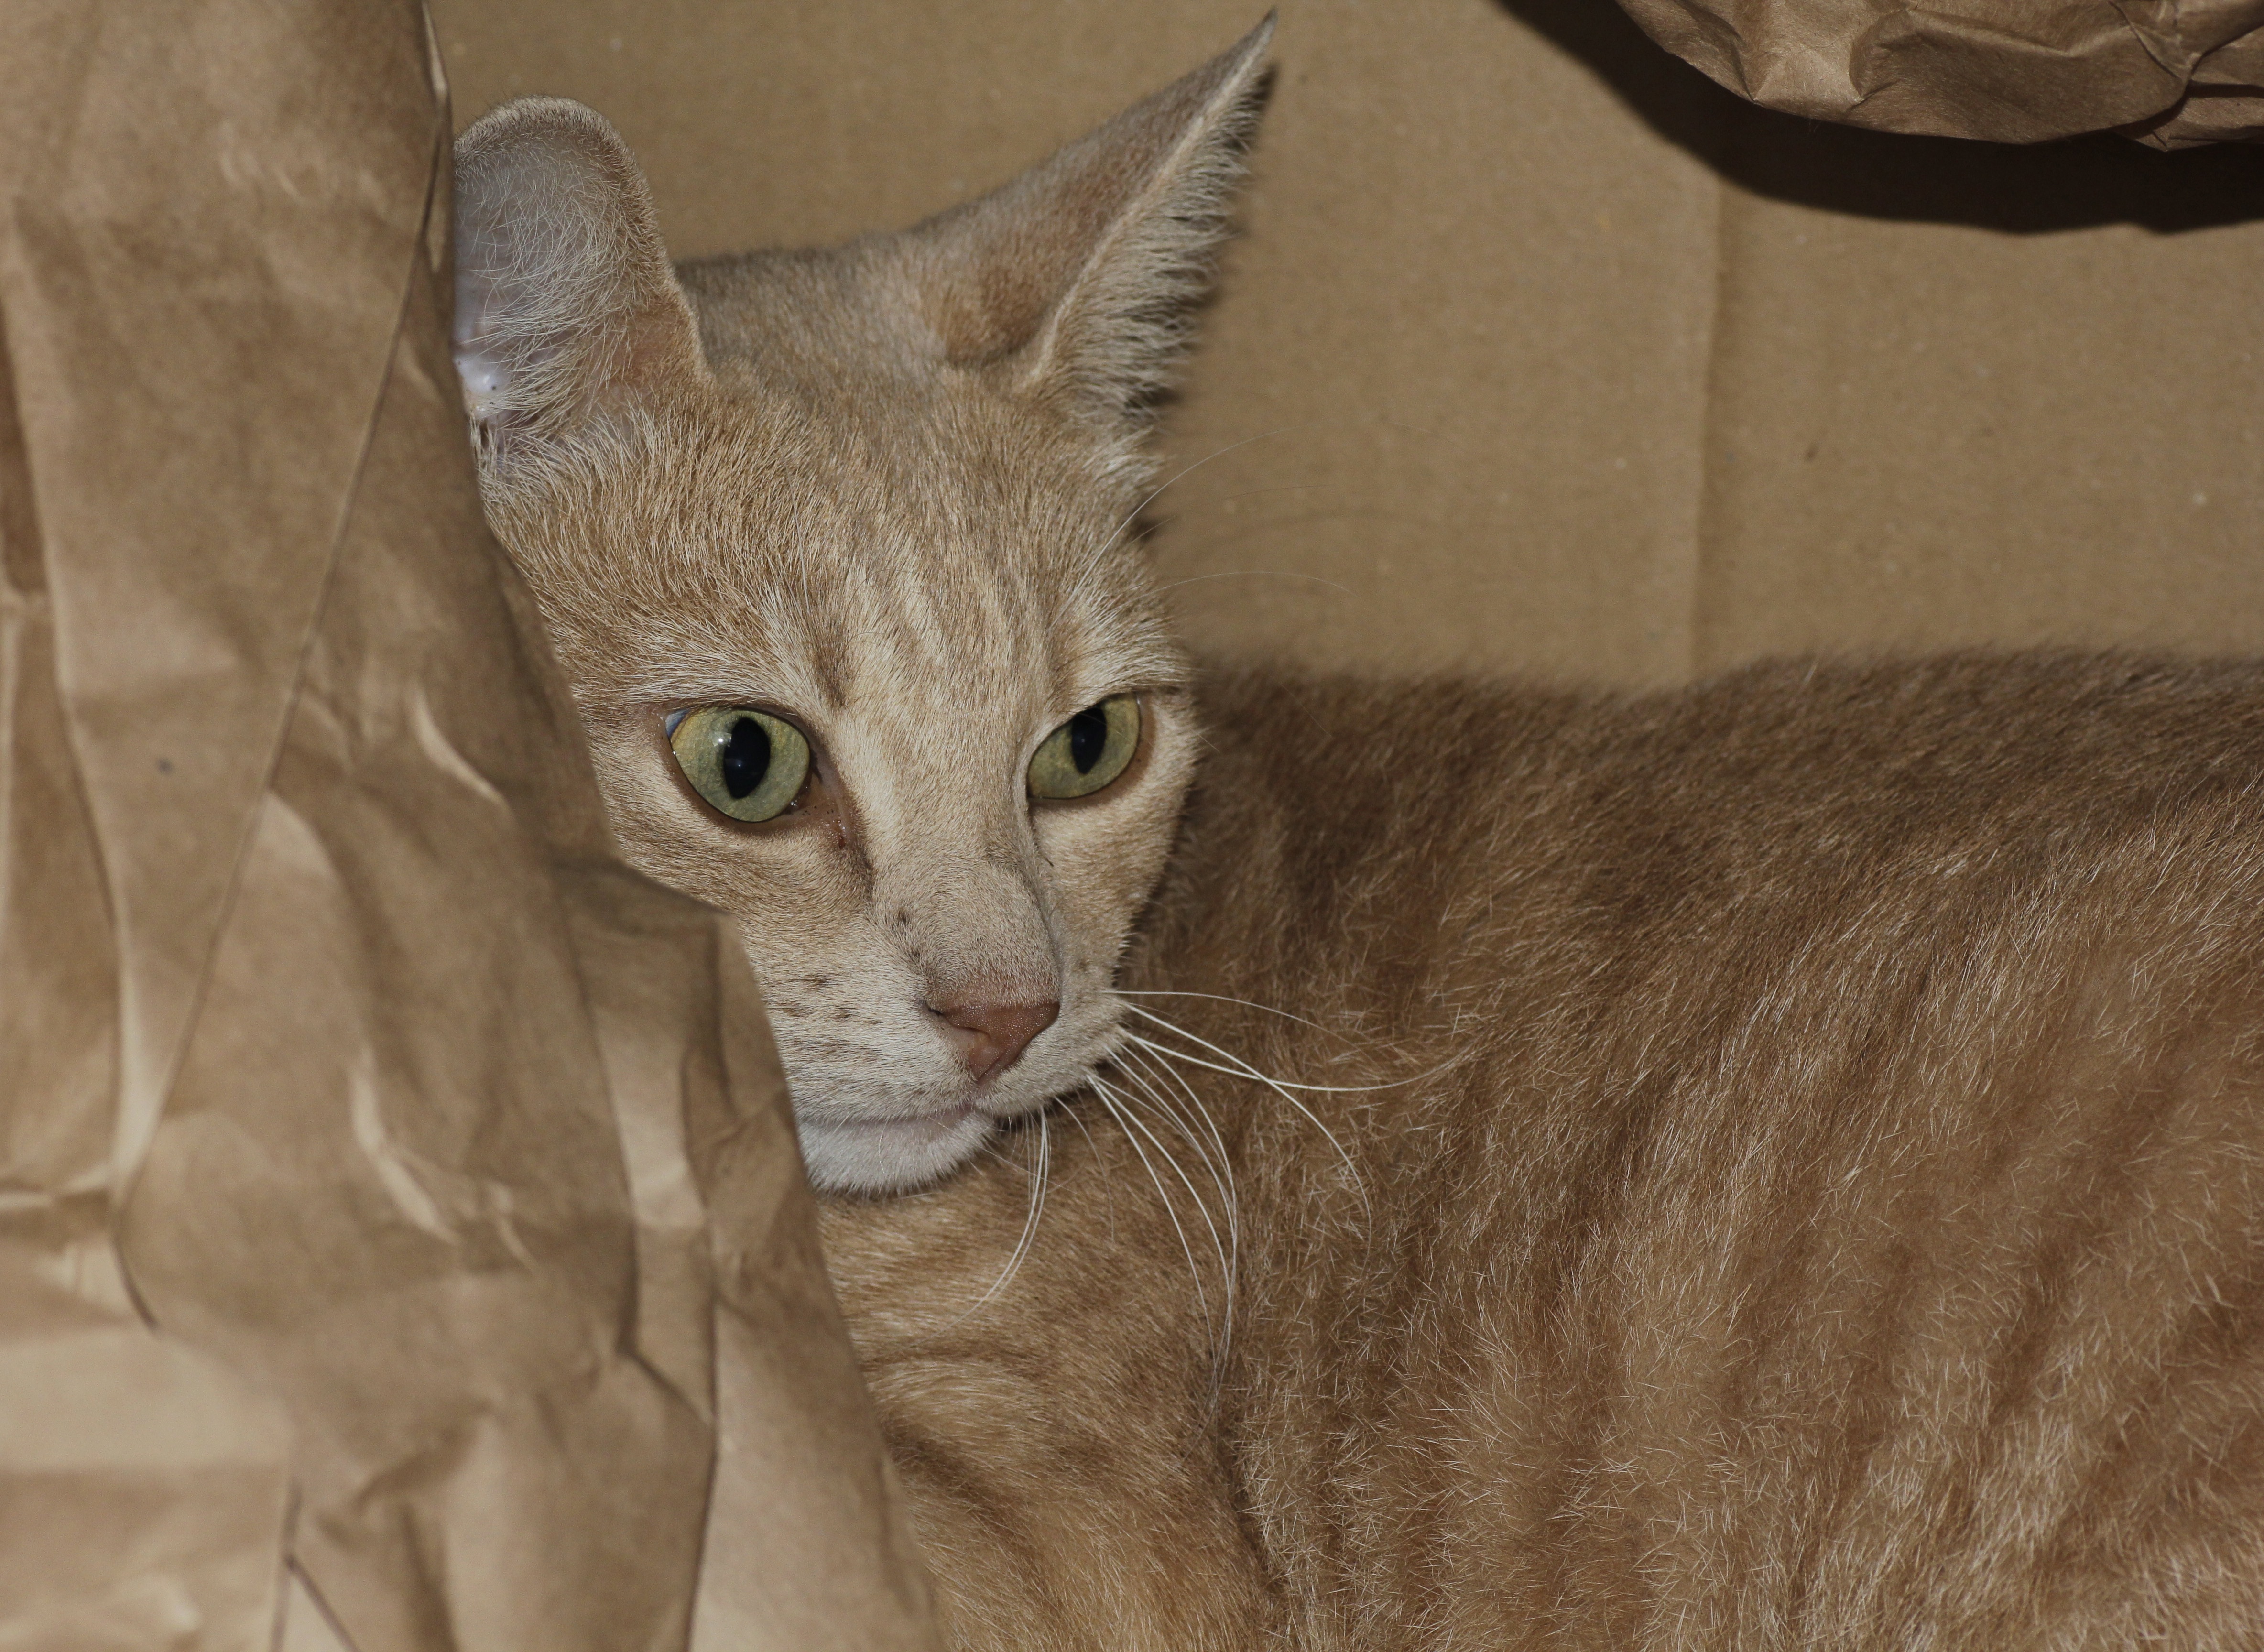
hair, animal, relax, cat, mammal, rest, box, paper, fauna, whiskers, savannah, vertebrate, cardboard, domestic cat, cat face, red mackerel tabby, cat's eyes, tabby cat, russian blue, small to medium sized cats, cat like mammal, carnivoran, domestic short haired cat, rusty spotted cat, ocicat